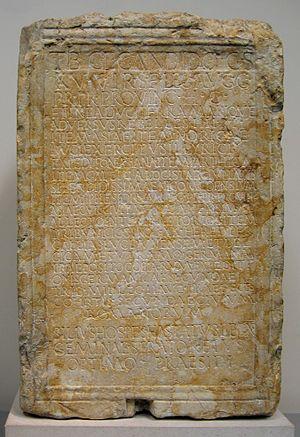
Tiberius Claudius Candidus est un général romain de la fin du IIᵉ siècle et du début du IIIᵉ siècle de notre ère. Il joua un rôle essentiel lors des guerres civiles qui portèrent au pouvoir la dynastie des Sévères.